Serbian campaign (1915)

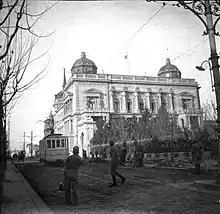
Austro-Hungarian troops capture Belgrade on 9 October 1915.

Despite their efforts, the Serbian army was only about 30,000 men stronger than at the start of the war (around 225,000) and was still poorly equipped. The first Serbian Campaign had taken the lives of 100,000 soldiers and had been followed by an epidemy of typhus caused by the sick and wounded that the Austro-Hungarians had left behind. The disease claimed the lives of another 135,000 Serbs.